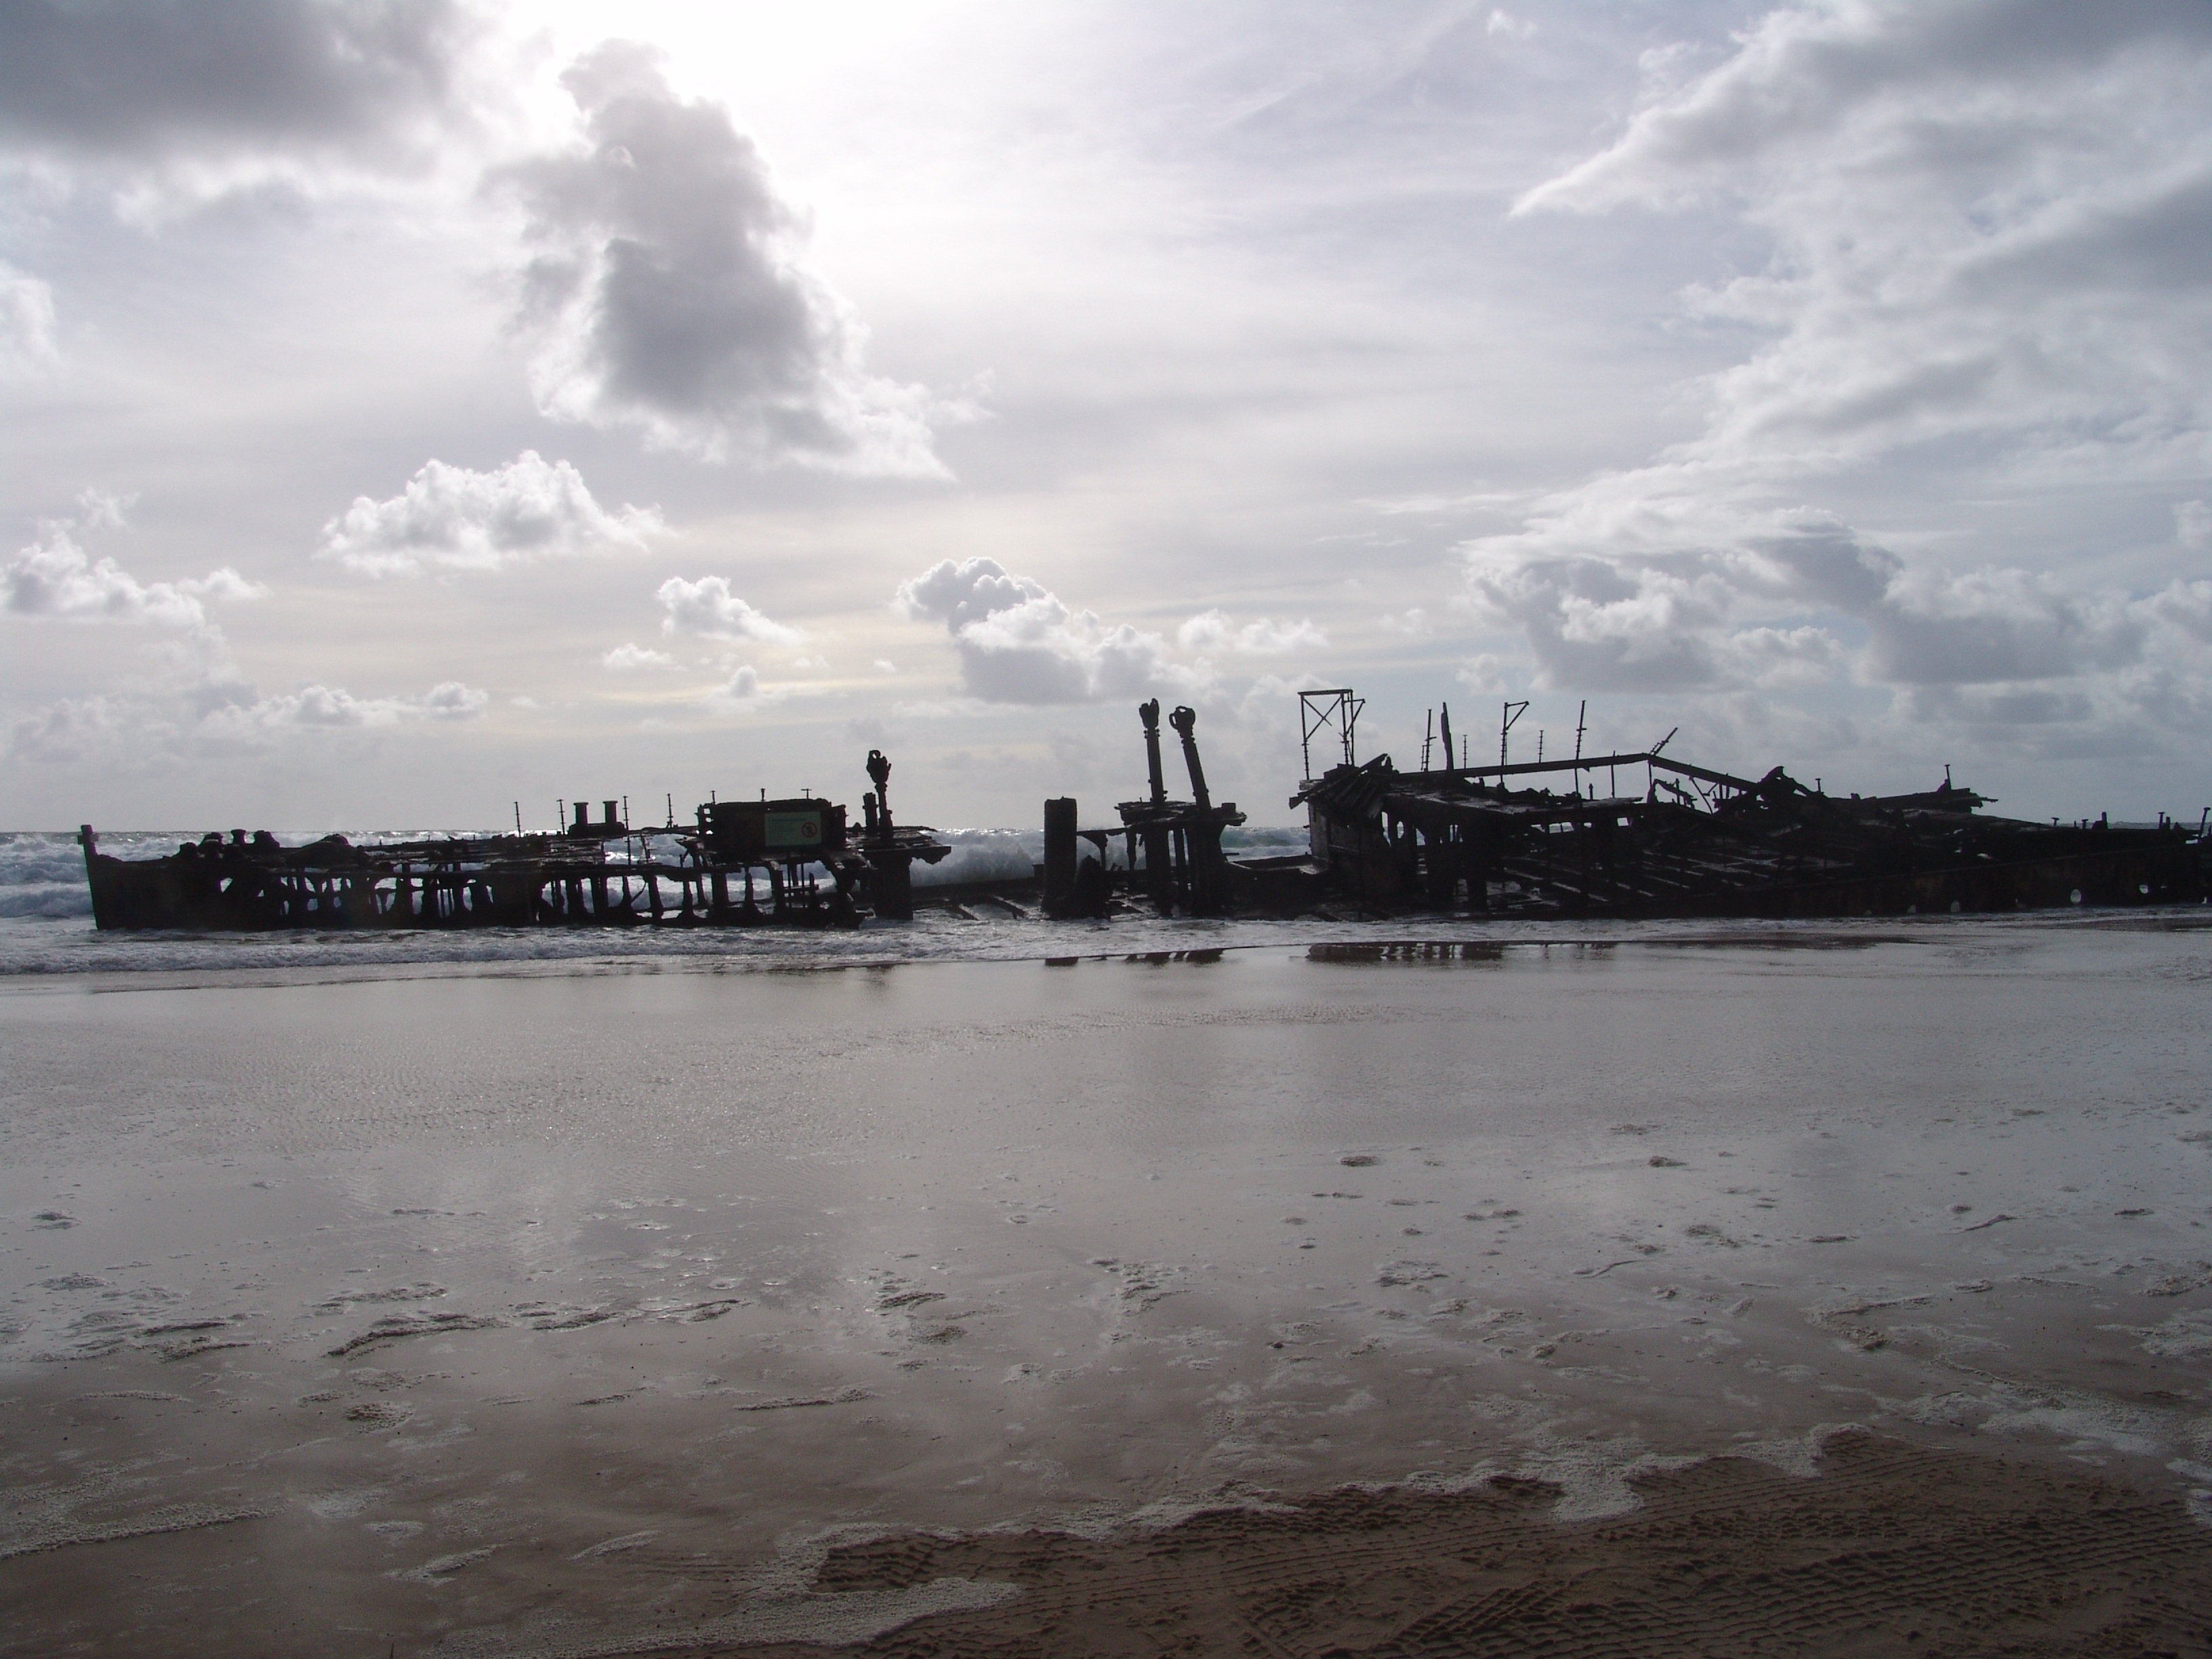
beach, sea, coast, water, sand, ocean, horizon, cloud, shore, wave, pier, ship, vehicle, bay, harbor, body of water, rusty, wreck, breakwater, shipwreck